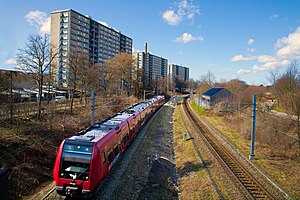
Sorgenfrivang II
Sorgenfrivang II set fra broen ved S-tog-stationen ved afkørslen til Sorgenfri.
3 højhuse der til sammen udgør ""Sorgefrivang II"". Nederst ses et S-tog"
Sorgenfrivang II er et boligområde i Sorgenfri ved Kongens Lyngby.